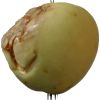
Label: Apple hit 1